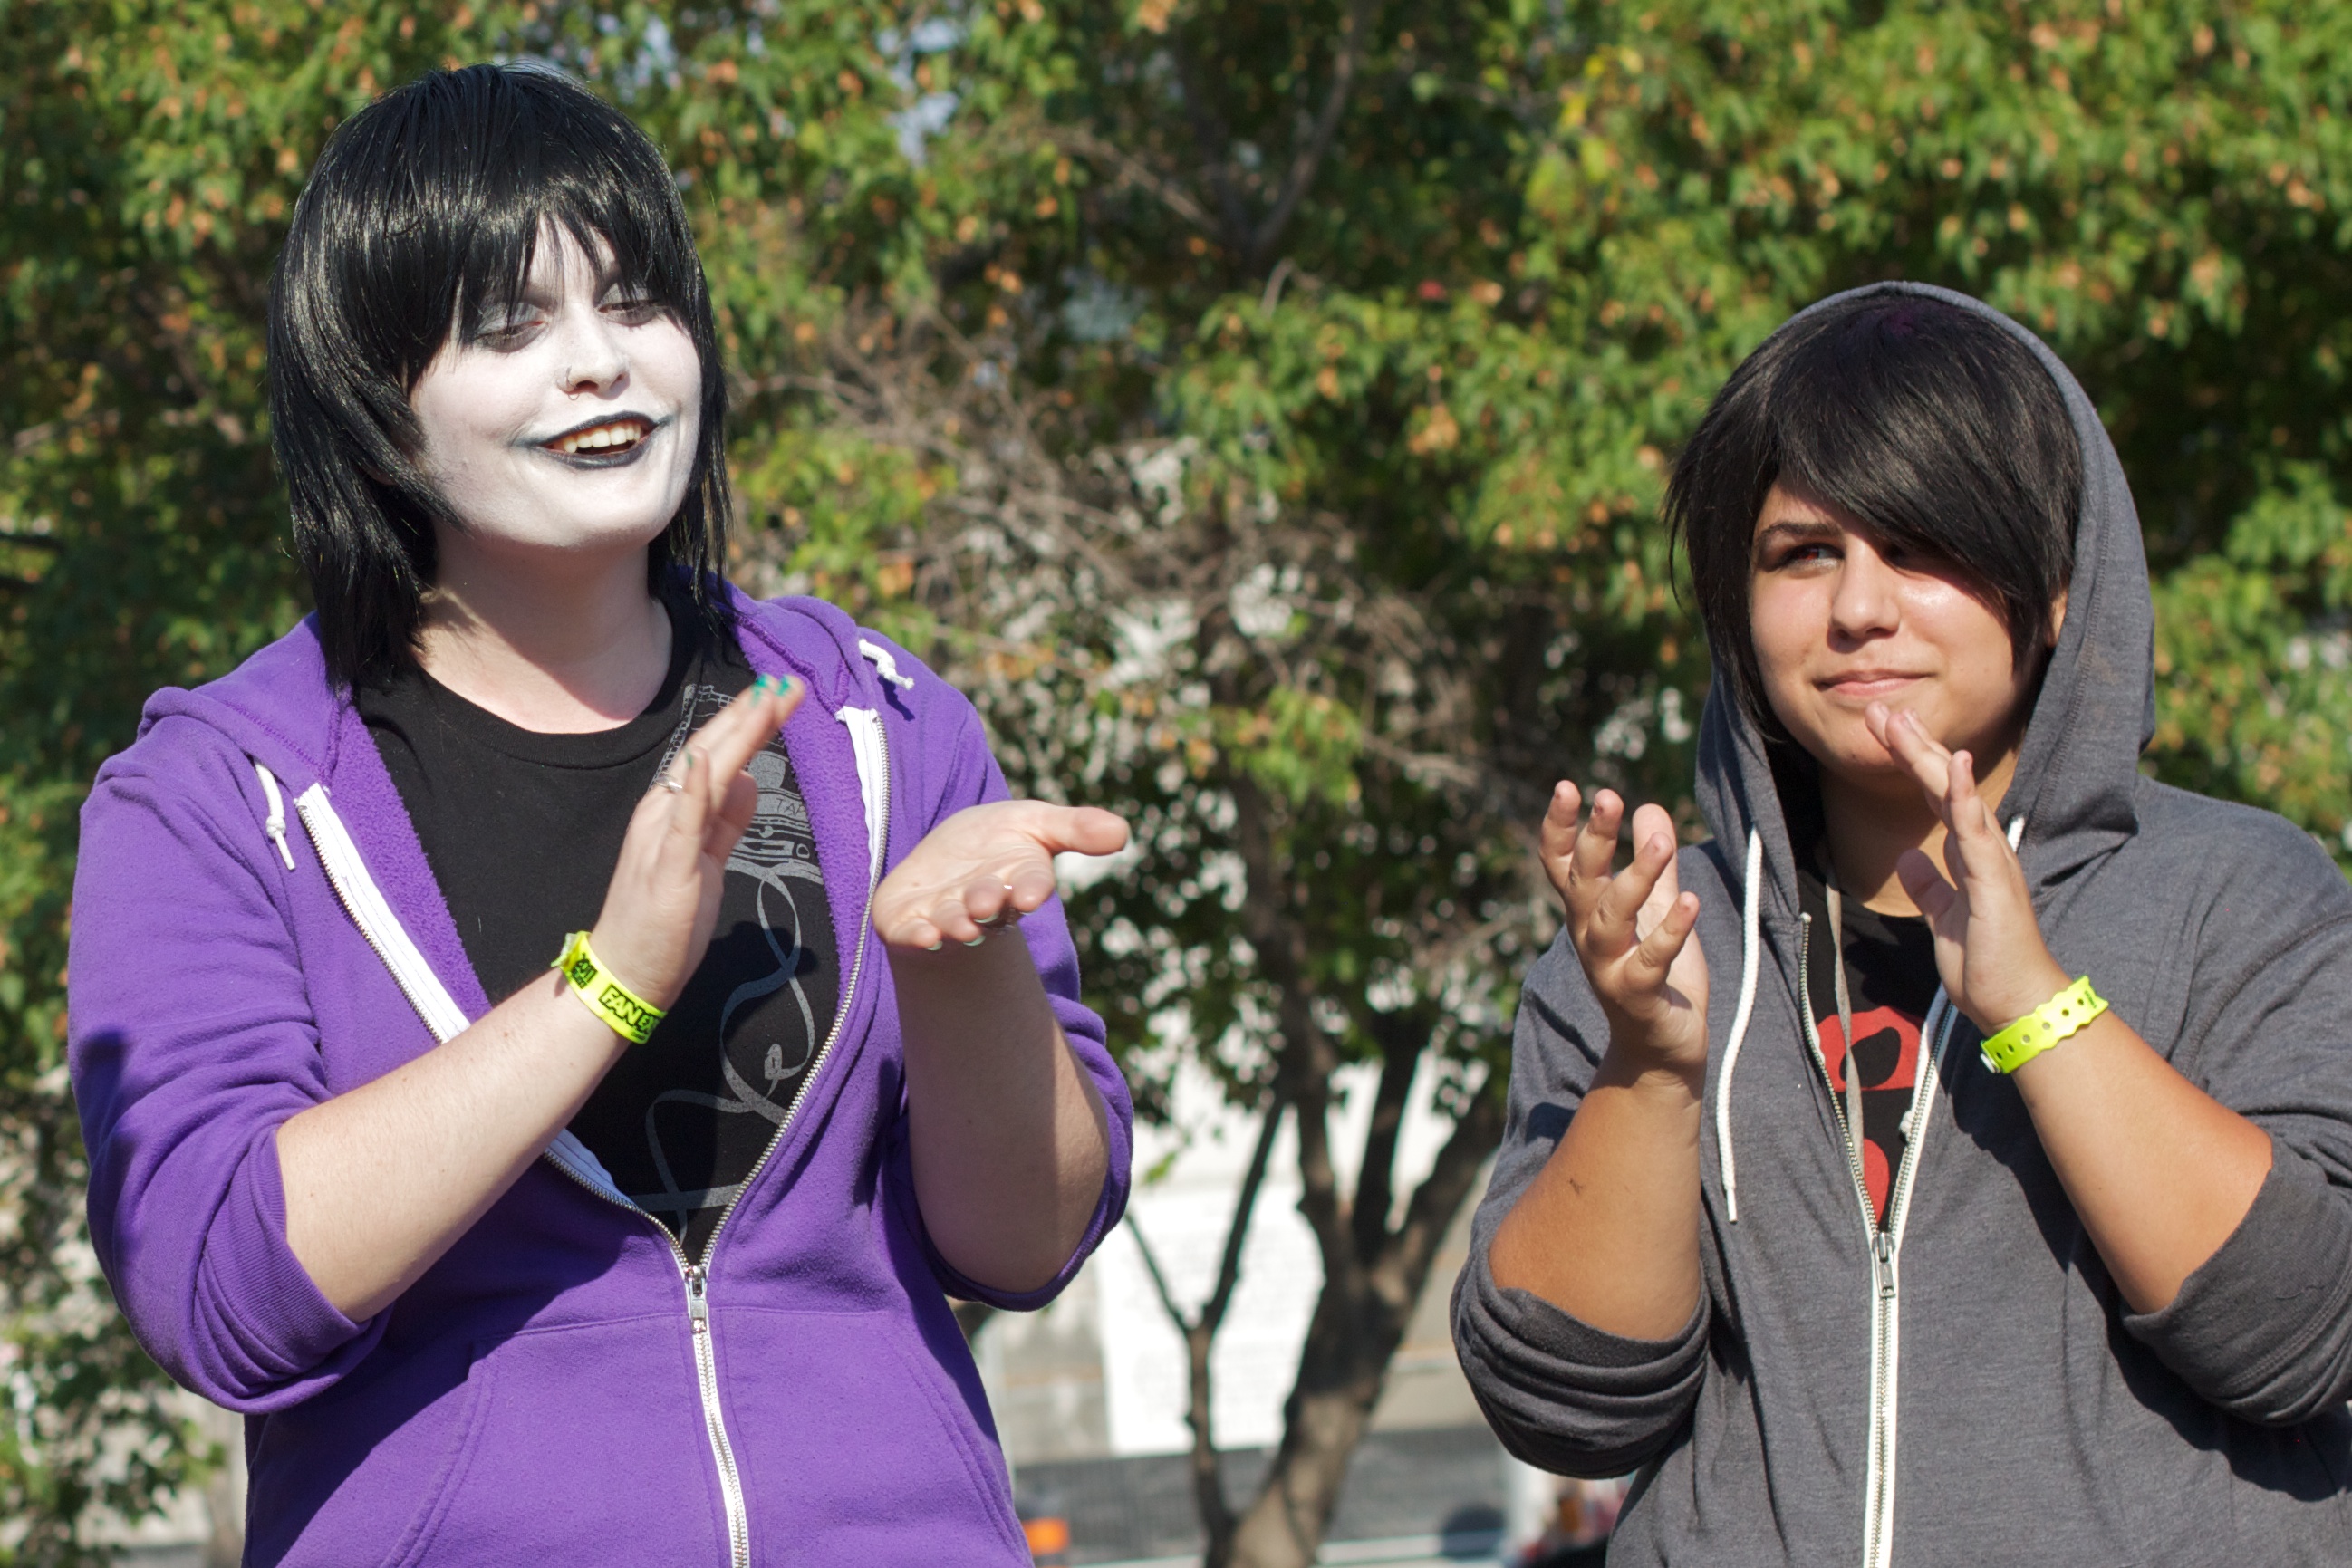
youth, singing, odyssey